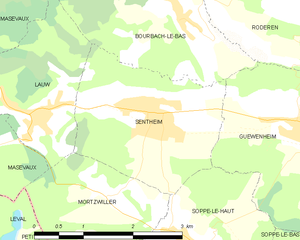
Carte des communes françaises